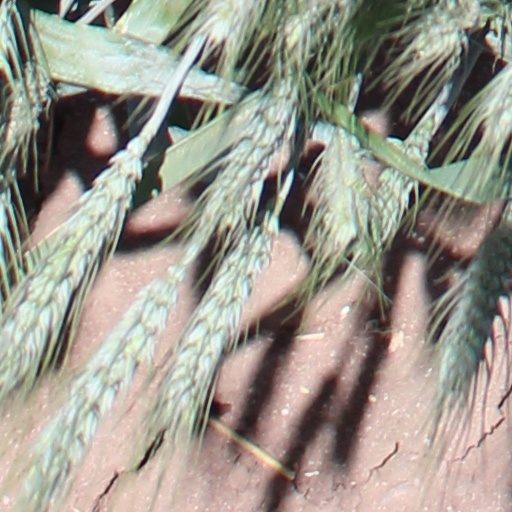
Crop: wheat